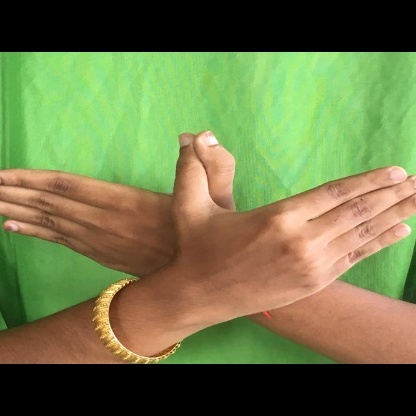
Mudra: Garuda